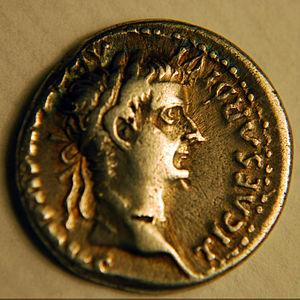
Tibère, fils du divin Auguste